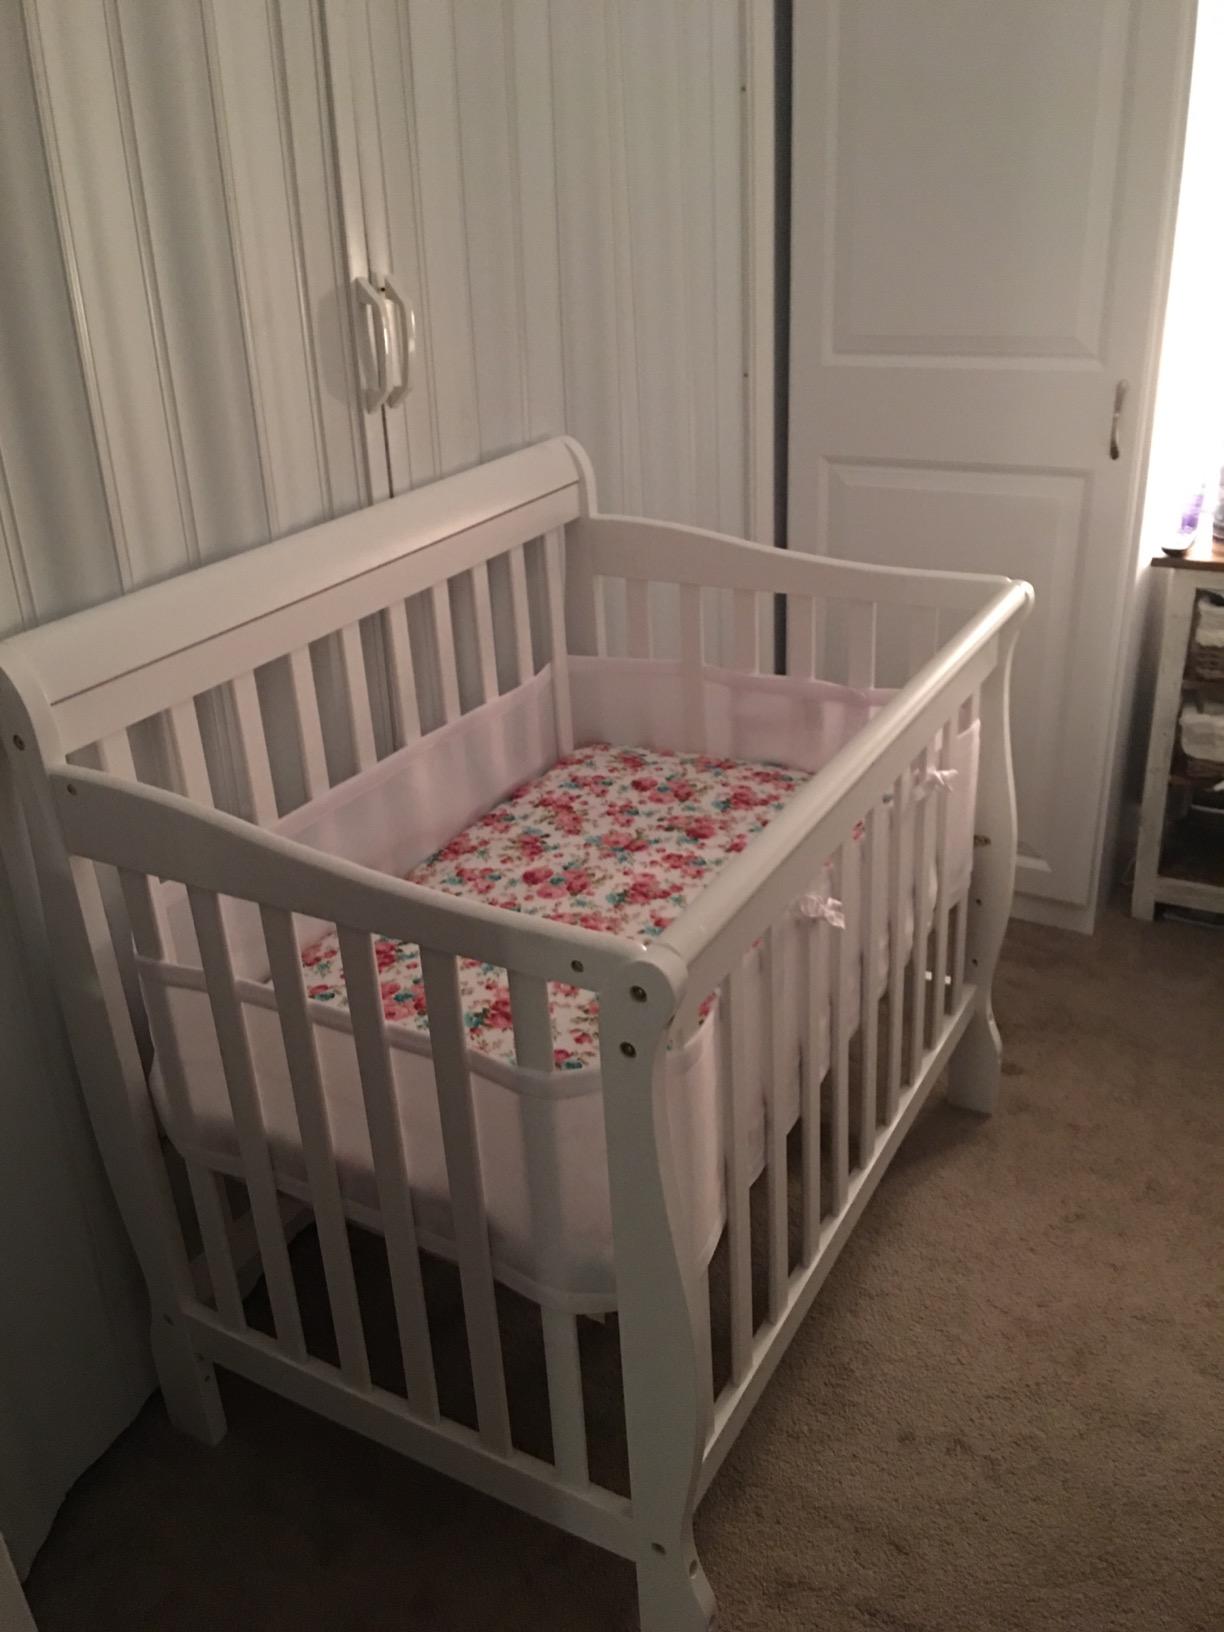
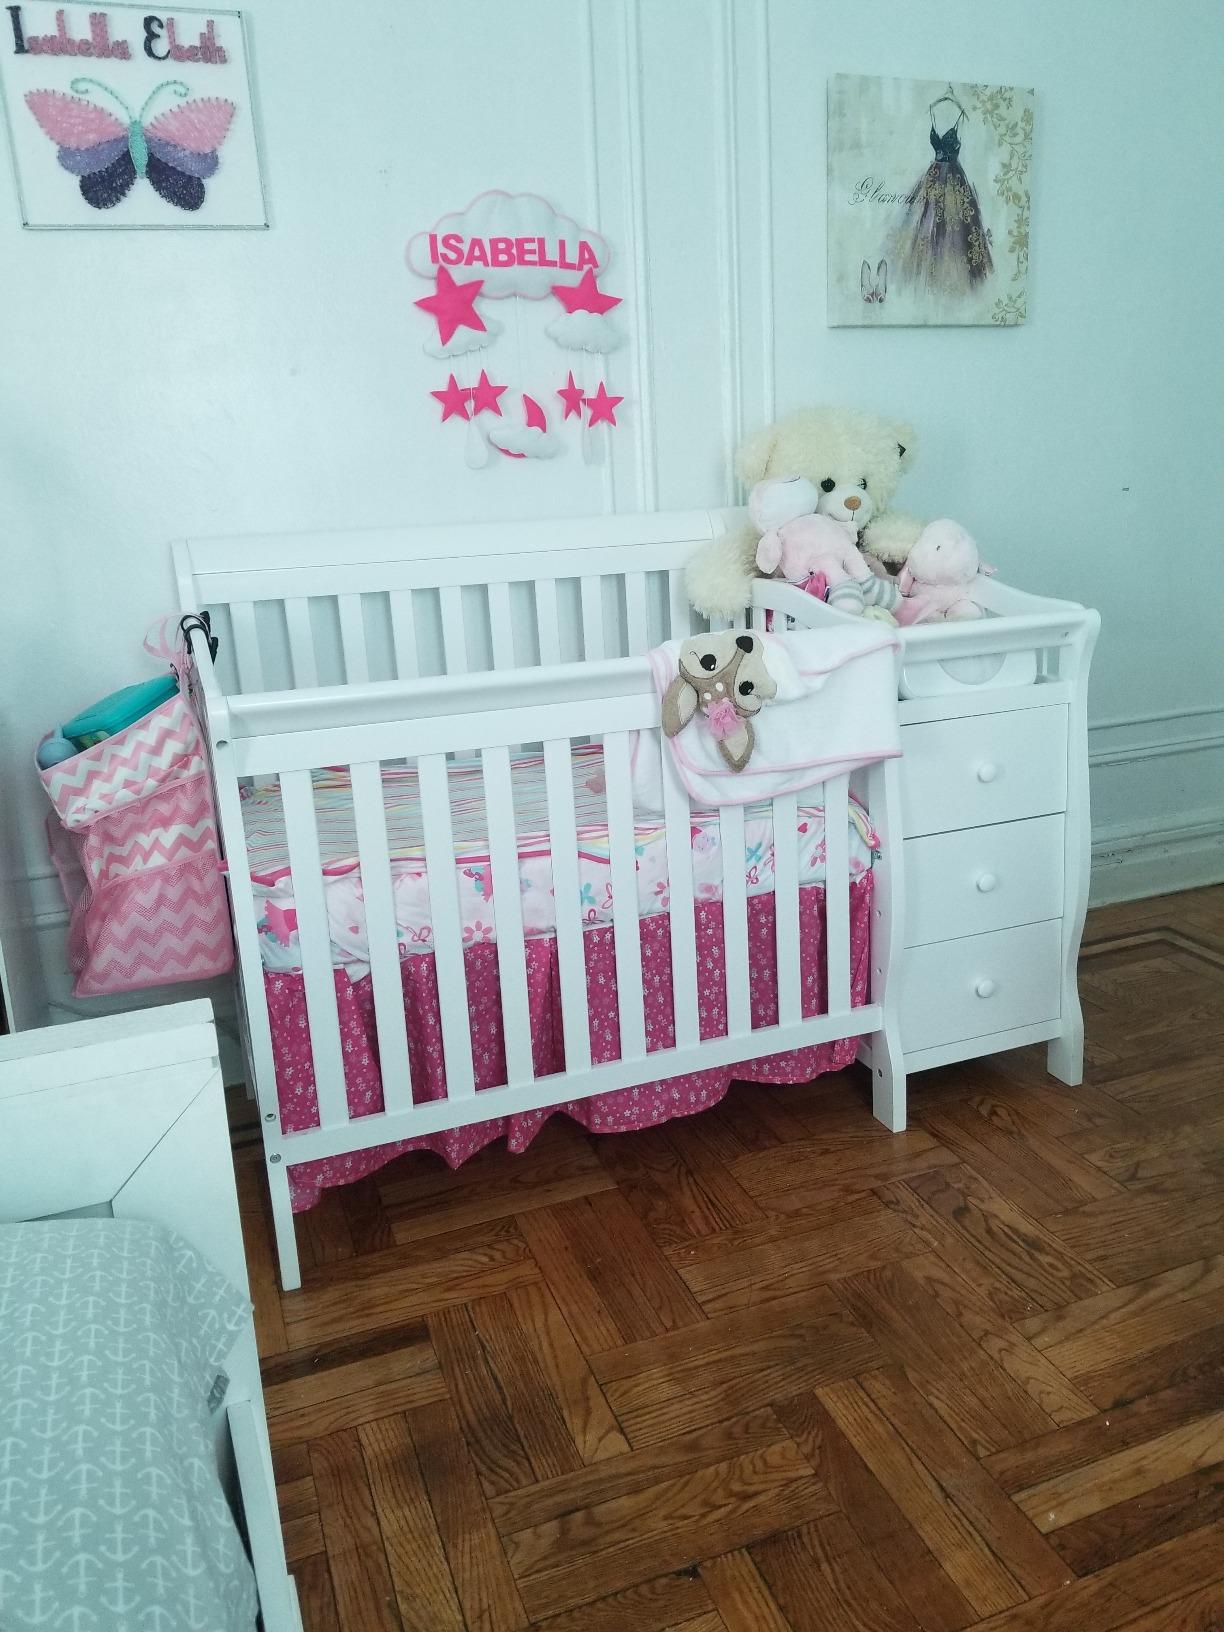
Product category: products_crib
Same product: no